List of diplomatic missions of Cameroon

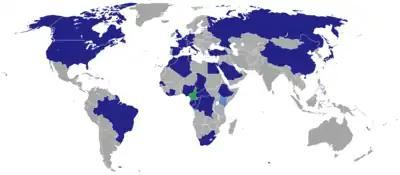
Location of diplomatic missions of Cameroon:

This is a list of diplomatic missions of Cameroon. Cameroon has an extensive network of diplomatic missions, reflecting strong ties and non-contentious standing with other African states, its special relationships with France, the United States, Russia, and China, and its unique position of being both a member of the Commonwealth of Nations and Francophonie.